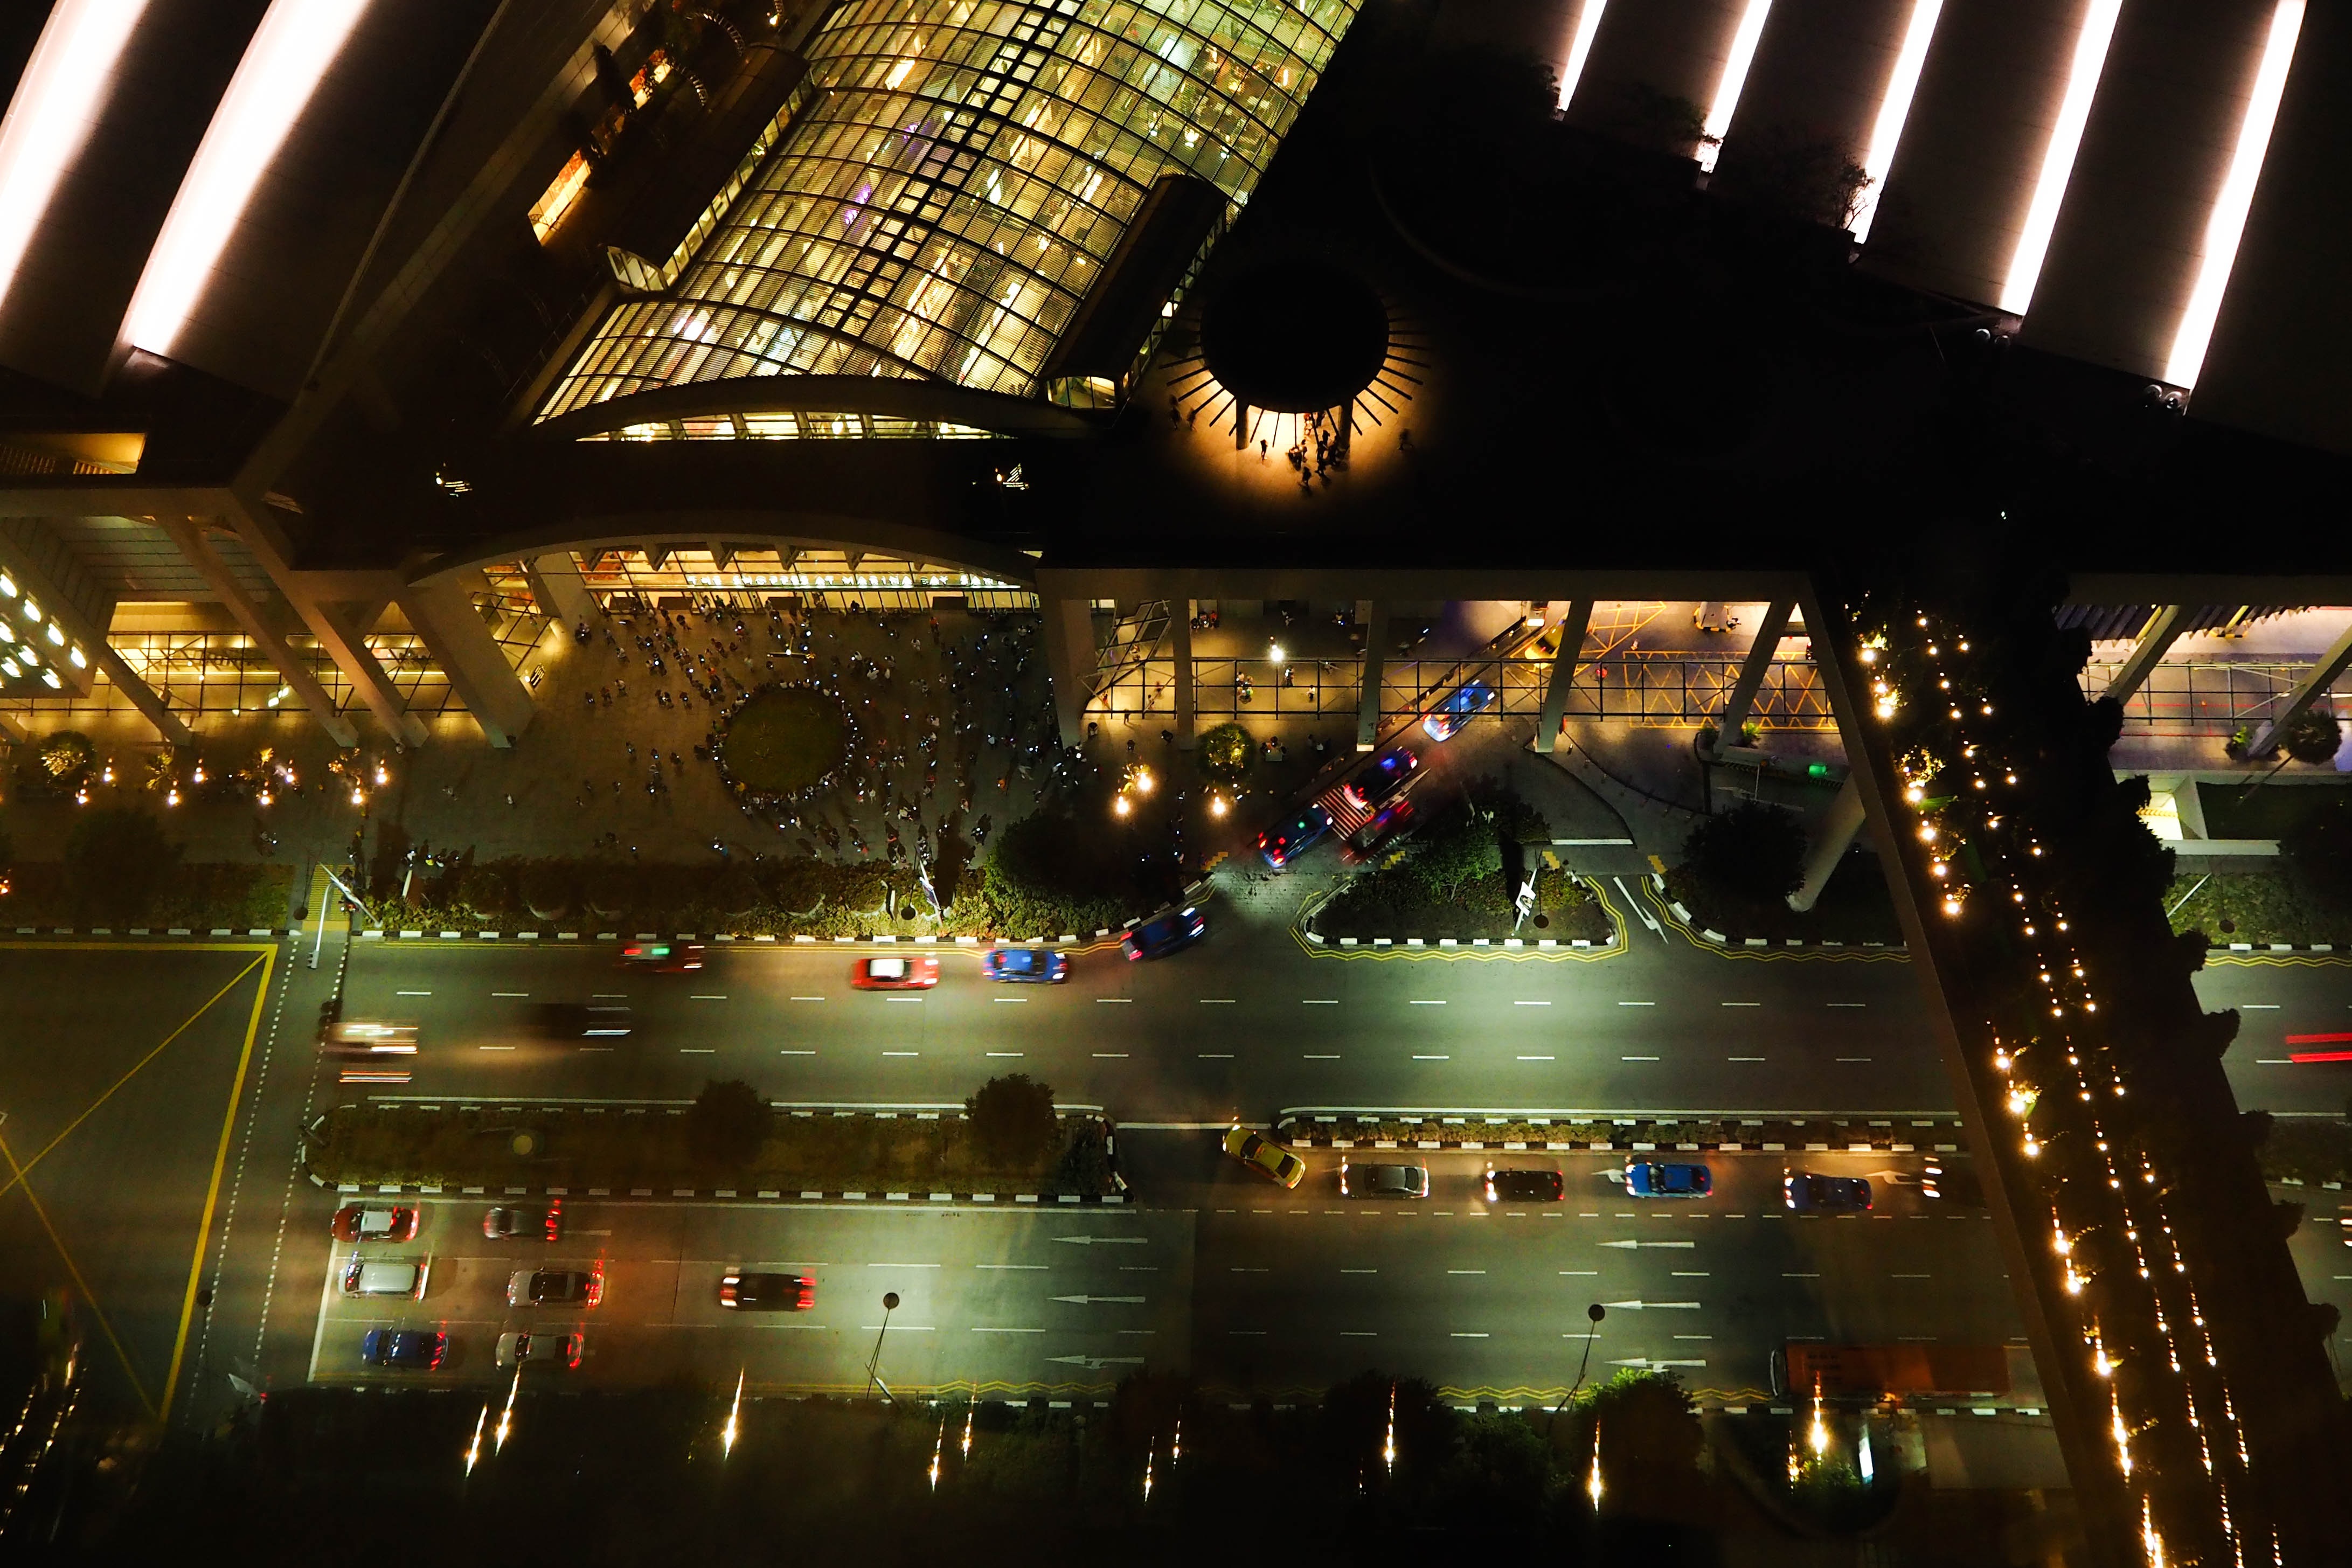
light, night, crowd, stage